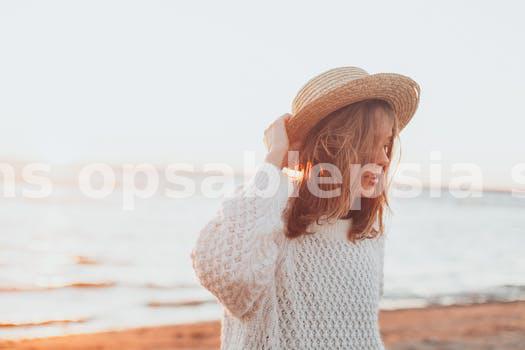
Label: Watermark